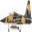
Label: airplane